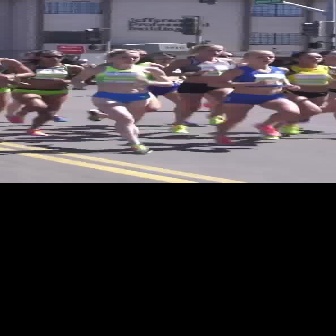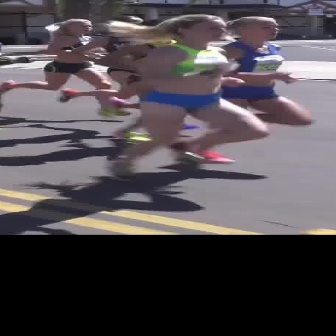
  Please identify the target specified by the bounding box [69,49,173,154] in the first image and locate it in the second image. Return the coordinates in [x_min,y_min,x_max,y_max] format.
Answer: [103,13,270,179]